Proto-Greek language

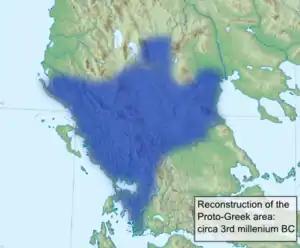
View about "Proto-Greek area" in the 3rd millennium BC, reconstructed by Vladimir I. Georgiev (1973 & 1981). The boundaries are based on the high concentration of archaic Greek place-names in the region in contrast to southern Greece which preserves many pre-Greek. Modern consensus is that pre-Proto-Greek and other IE languages split from PIE only after 2500BC, with proto-Greek forming in the proto-Greek area during the Early Helladic III period.

The Proto-Greek language (also known as Proto-Hellenic) is the Indo-European language which was the last common ancestor of all varieties of Greek, including Mycenaean Greek, the subsequent ancient Greek dialects (i.e., Attic, Ionic, Aeolic, Doric, Arcadocypriot, and ancient Macedonian—either a dialect or a closely related Hellenic language) and, ultimately, Koine, Byzantine and Modern Greek (along with its variants). Proto-Greek speakers entered Greece sometime between 2200 and 1900BC, with the diversification into a southern and a northern group beginning by approximately 1700BC.